Rhodesian Bush War

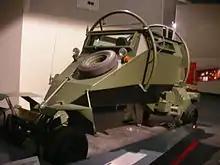
A Leopard APC, mine-protected vehicle, designed and built in Rhodesia during the late 1970s and based on a Volkswagen engine. This example is displayed in the Imperial War Museum North, Manchester, UK

Weapons fielded included TT pistols, PPSh-41 submachine guns, AK-47 and AKM assault rifles, SKS semi-automatic carbines, RPD and RPK light machine guns, as well as RPG-2 and RPG-7 rocket propelled grenade launchers and various Soviet grenades. The Rhodesians only discovered how well equipped the nationalists had become when raids on guerrilla base areas towards the end of the war revealed mortars, 12.7 mm and 14.5 mm heavy machine guns and even heavier calibre weapons such as 122 mm multiple rocket launchers.